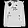
Label: Pullover